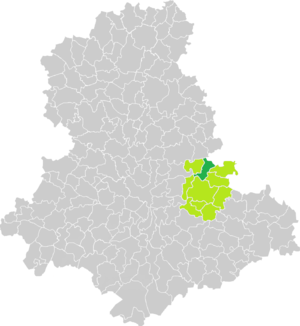
Le Châtenet-en-Dognon est une commune française située dans le département de la Haute-Vienne en région Nouvelle-Aquitaine. Plus précisément, elle se trouve à 24 km au nord-est de Limoges, et à 9 km au nord de Saint-Léonard-de-Noblat, à l'intersection des routes départementales D 56a et D 19.